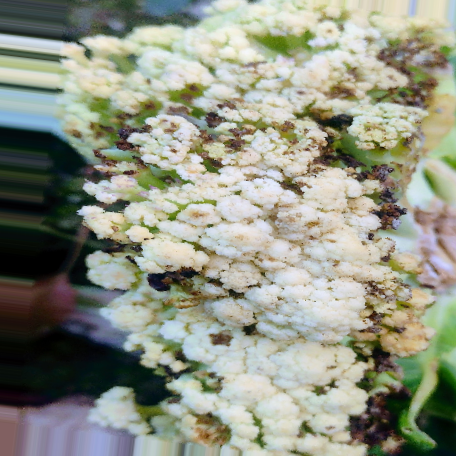
Label: Bacterial spot rot